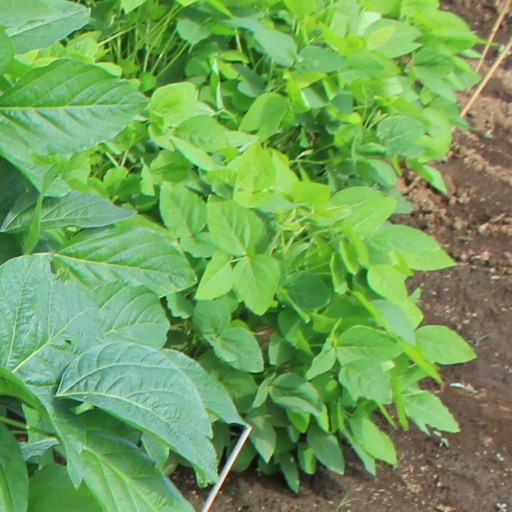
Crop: soybean